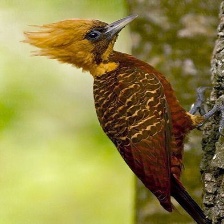
Species: BLONDE CRESTED WOODPECKER
Scientific name: CELEUS FLAVESCENS